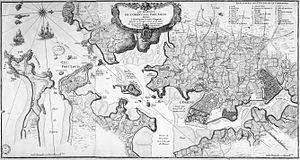
Carte de Lorient et de sa rade réalisée en 1750 par Georges-Louis Le Rouge pour le Ministre et Secrétaire d’État de la Guerre
Le siège de Lorient est une opération amphibie de la guerre de Succession d'Autriche menée du 29 septembre au 10 octobre 1746 par des troupes anglaises dans la région de Lorient, port d'attache de la Compagnie française des Indes orientales. Elle est conçue comme une diversion devant amener la monarchie française à retirer des troupes de Flandres pour les envoyer en renfort sur le littoral français.
Ces messieurs de Saint-Malo est le premier volume d'une saga historique, La Saga des Carbec. Écrit par Bernard Simiot, ce roman historique a été publié en 1983. Il a reçu le prix du Cercle de la mer et le prix Breizh en 1983, ainsi qu'un prix d'Académie en 1984. Il a connu un grand succès dès sa parution, avec 200 000 exemplaires vendus, et il a été réédité plusieurs fois depuis.
La rade de Lorient est une rade de France située dans l'ouest du Morbihan.